John McGregor (footballer, born 1851)

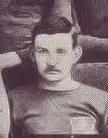
McGregor in 1877

John C. McGregor (born 1851) was a Scottish footballer, who played for Vale of Leven and Scotland. McGregor played four times for Scotland and scored one goal, in a 7–2 victory against England in 1878.